Palmer House, Great Torrington

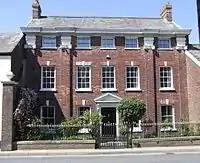
Palmer House, Great Torrington, Devon. in 2013

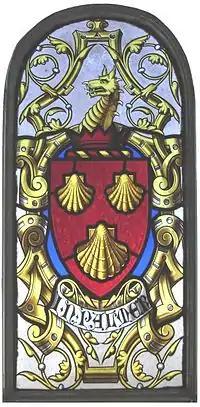
Stained glass in Palmer House, Great Torrington, showing arms of John Palmer

Palmer House is a grade II* listed Georgian residence built in 1752 in the town of Great Torrington, North Devon, England. It is notable as it retains many original features, including fine ornate plaster ceilings, marble and carved fireplaces, mahogany doors and a fine balustraded staircase.